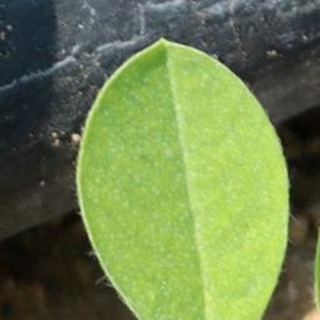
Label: healthy_groundnut